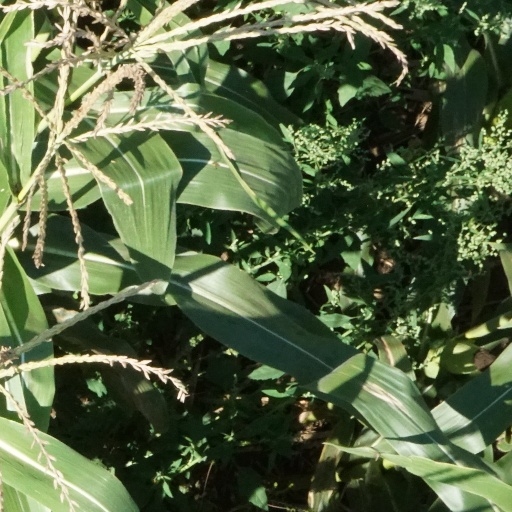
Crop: maize; corn